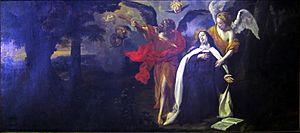
Marius de Saint-François est un carme flamand, frère cadet de Michel de Saint-Augustin, et auteur d'ouvrages spirituels.
Fray Luis de León est un poète et intellectuel du Siècle d'or espagnol.